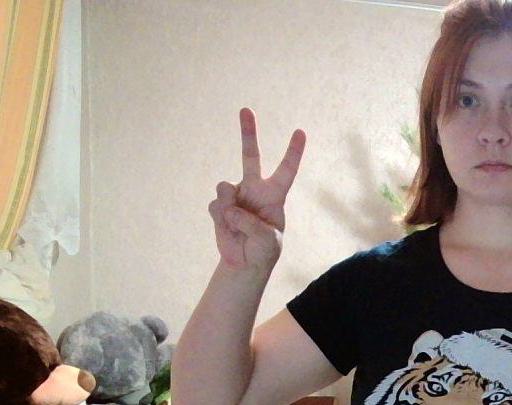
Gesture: peace